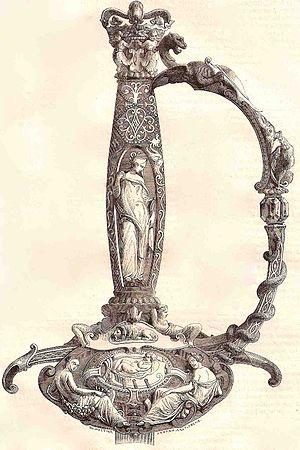
Détail de l'épée offerte au Comte de Paris par la ville de Paris, réalisée par Le Page en 1841 Українська: ефес
Arquebusier et fourbisseur parisien de renom dont les origines remontent à 1716. Cette maison historique, fondée par Louis Pigny, demeura dans la même famille jusqu’en 1913 et s’appela successivement Pigny, Lepage, Moutier Le Page puis Fauré Le Page.